History of the TT Pro League

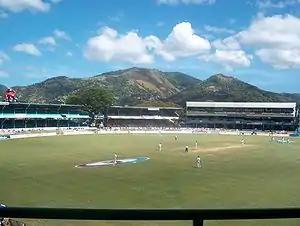
Queen's Park Oval was used to host several domestic matches for Defence Force and San Juan Jabloteh during the league's inaugural season

The league's next two years witnessed W Connection, a relatively new club based in Point Lisas, begin its ascent as a dominant professional club within Trinidad and Tobago. After finishing third in the league and capturing the FA Trophy in the club's inaugural season in 1999, the "Savonetta Boys" would see even more success after becoming the first Pro League club to complete the league and cup double in 2000. Moreover, W Connection captured three additional trophies the following season by winning the league cup, the inaugural Pro Bowl, and repeating as league champions in a shortened season due to the country staging the FIFA U-17 World Championship in September 2001.